Radio-controlled aircraft

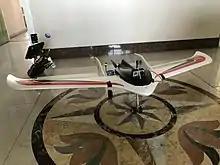
FX-61 Flying Wing with a mounted camera

Since about 2004, new, more sophisticated toy RC airplanes, helicopters, and ornithopters have been appearing on toy store shelves. This new category of toy RC distinguishes itself by: